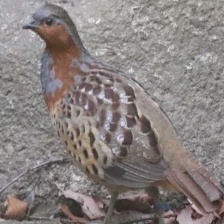
Species: CHINESE BAMBOO PARTRIDGE
Scientific name: BAMBUSICOLA THORACICUS
ImageNet parent category: partridge